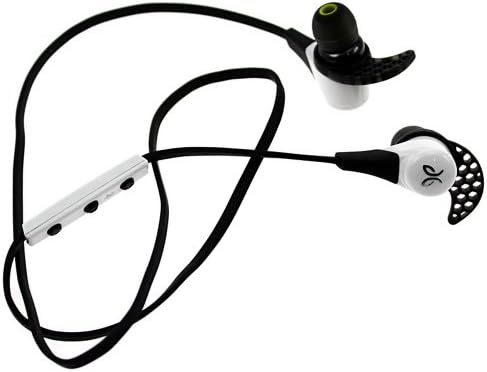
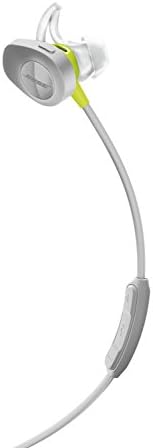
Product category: headphones
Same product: no